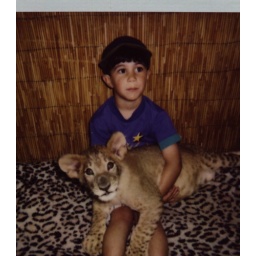
1994 our son with a lion cub in the Bentley Mall in Fairbanks.